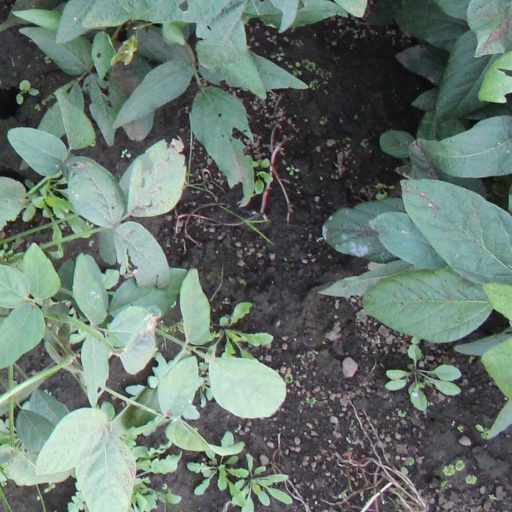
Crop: soybean